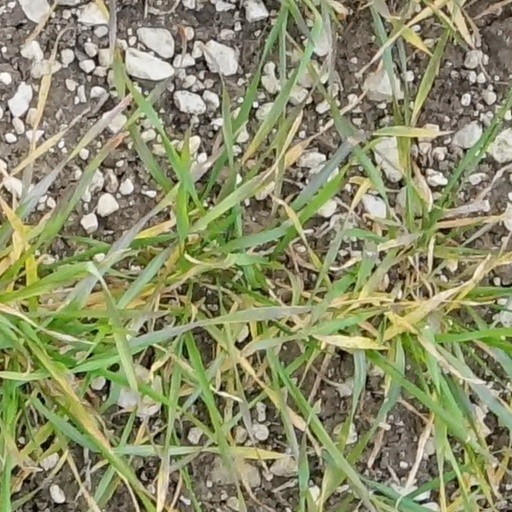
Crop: wheat